Brockerhoff Mill

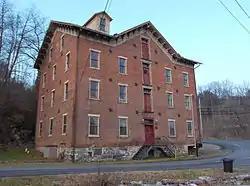
Brockerhoff Mill in December 2012

Brockerhoff Mill, also known as Roopsburg Mill, is a historic grist mill located at Benner Township, Centre County, Pennsylvania. It was built about 1862, and is a four-story brick building on a limestone foundation. It measures 56 feet by 40 feet, and has a gable roof. Also on the property are the remains of the mill race.